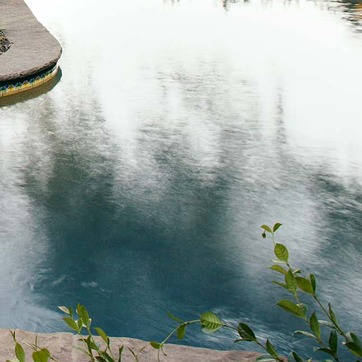
Material: water